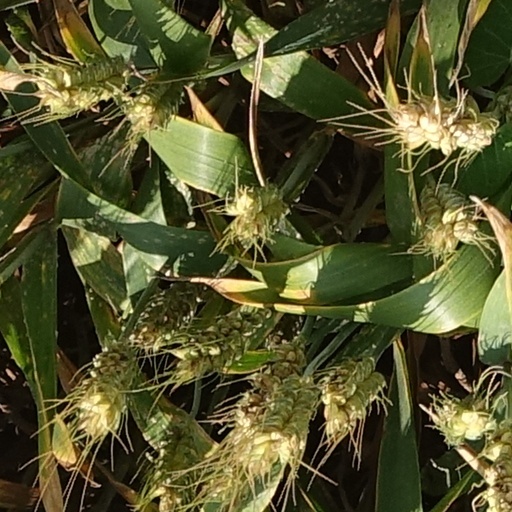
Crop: wheat